Nonnenhorn

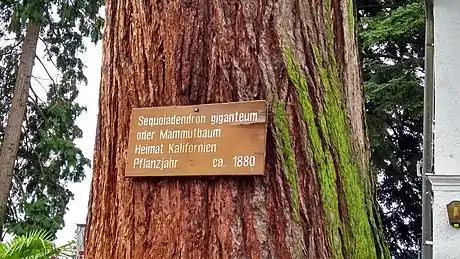
Sign on the Giant Sequoia

The mayor of the town was Michael Hornstein (CSU). He was elected in 2002 as successor to Josef Hornstein (CSU). In 2008 Rainer Krauß (Dorfgemeinschaft) was elected the new mayor.